Frederick Schermbrucker

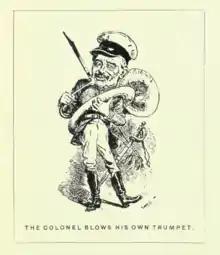
A caricature of Col. Schermbrucker from the "Cape Lantern".

Frederick Schermbrucker (1832–1904) was a soldier and an influential parliamentarian of the Cape Colony. He was a strong pro-imperialist, one of the foremost supporters of Cecil Rhodes and an early leader of the Progressive Party of the Cape.